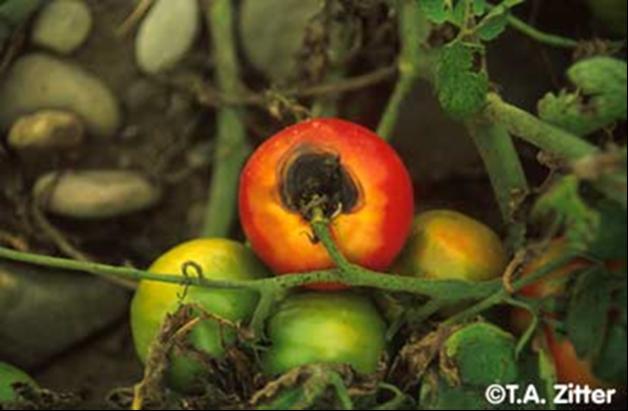
Plant: Tomato
Disease: tomato early blight